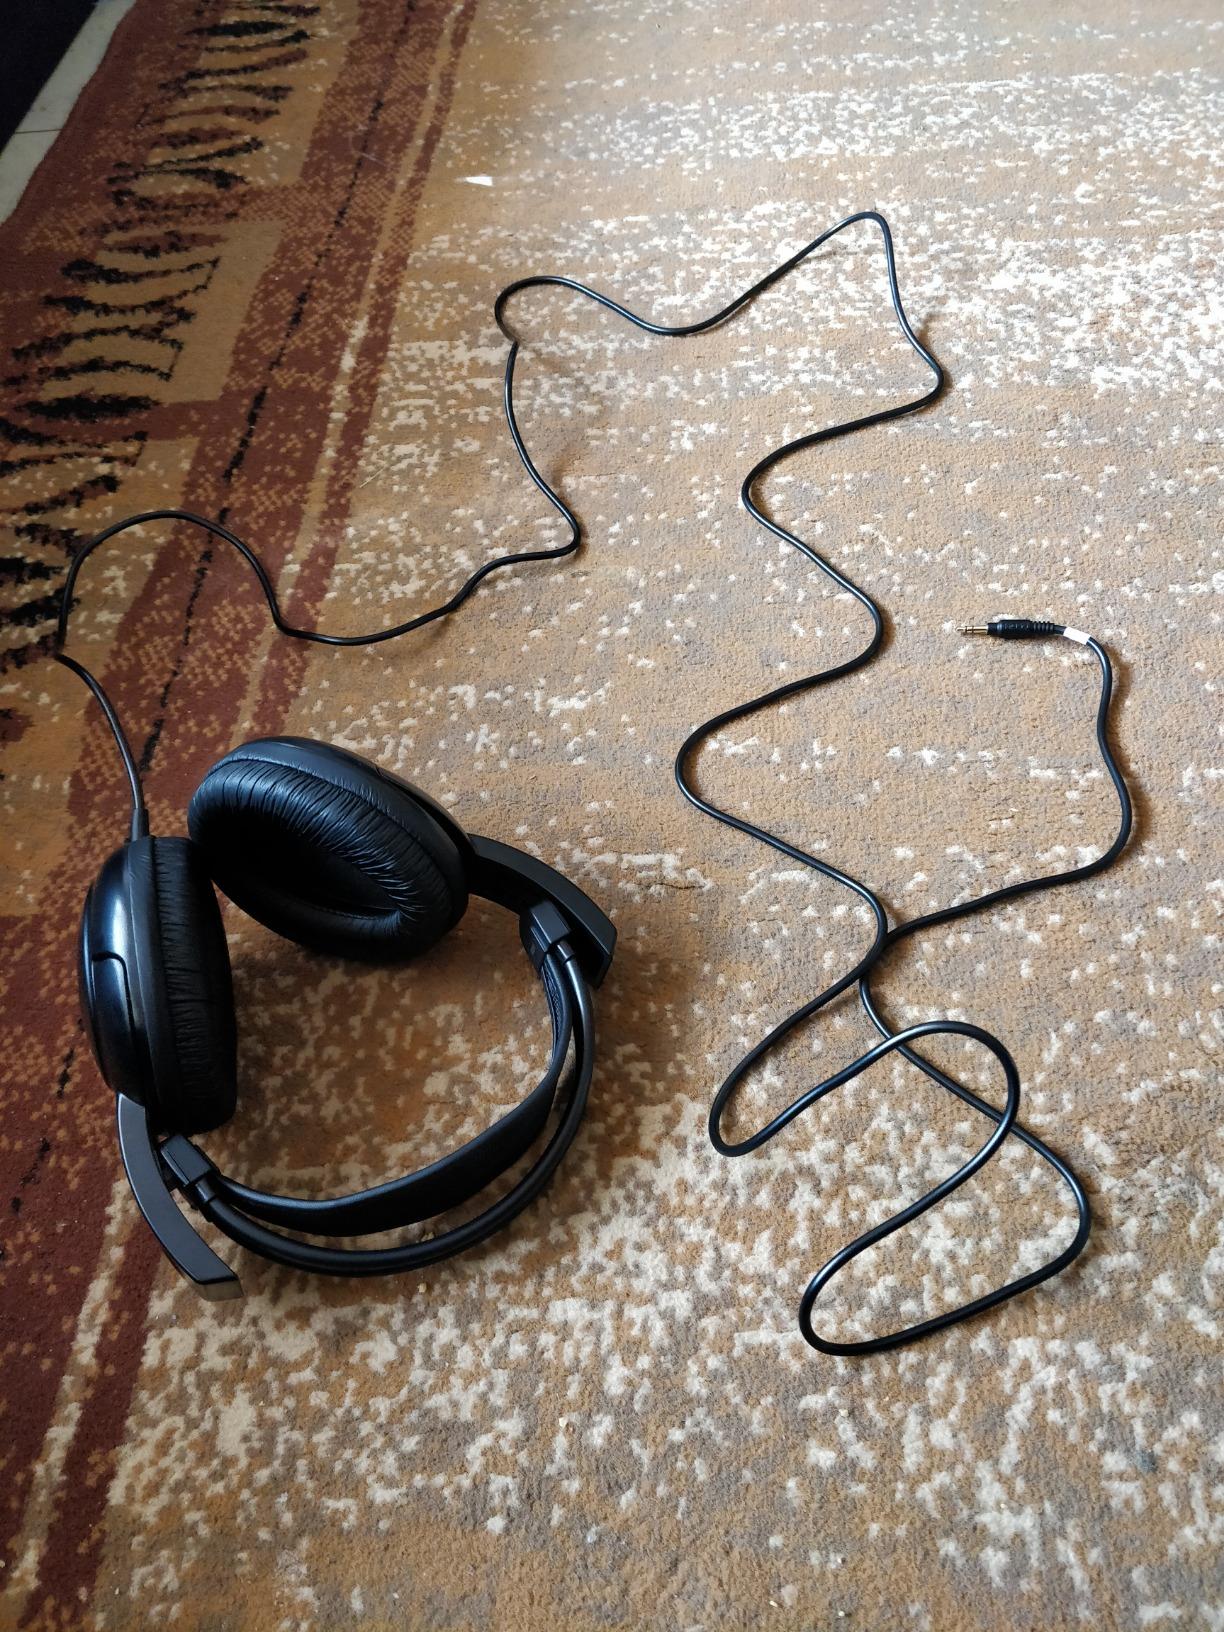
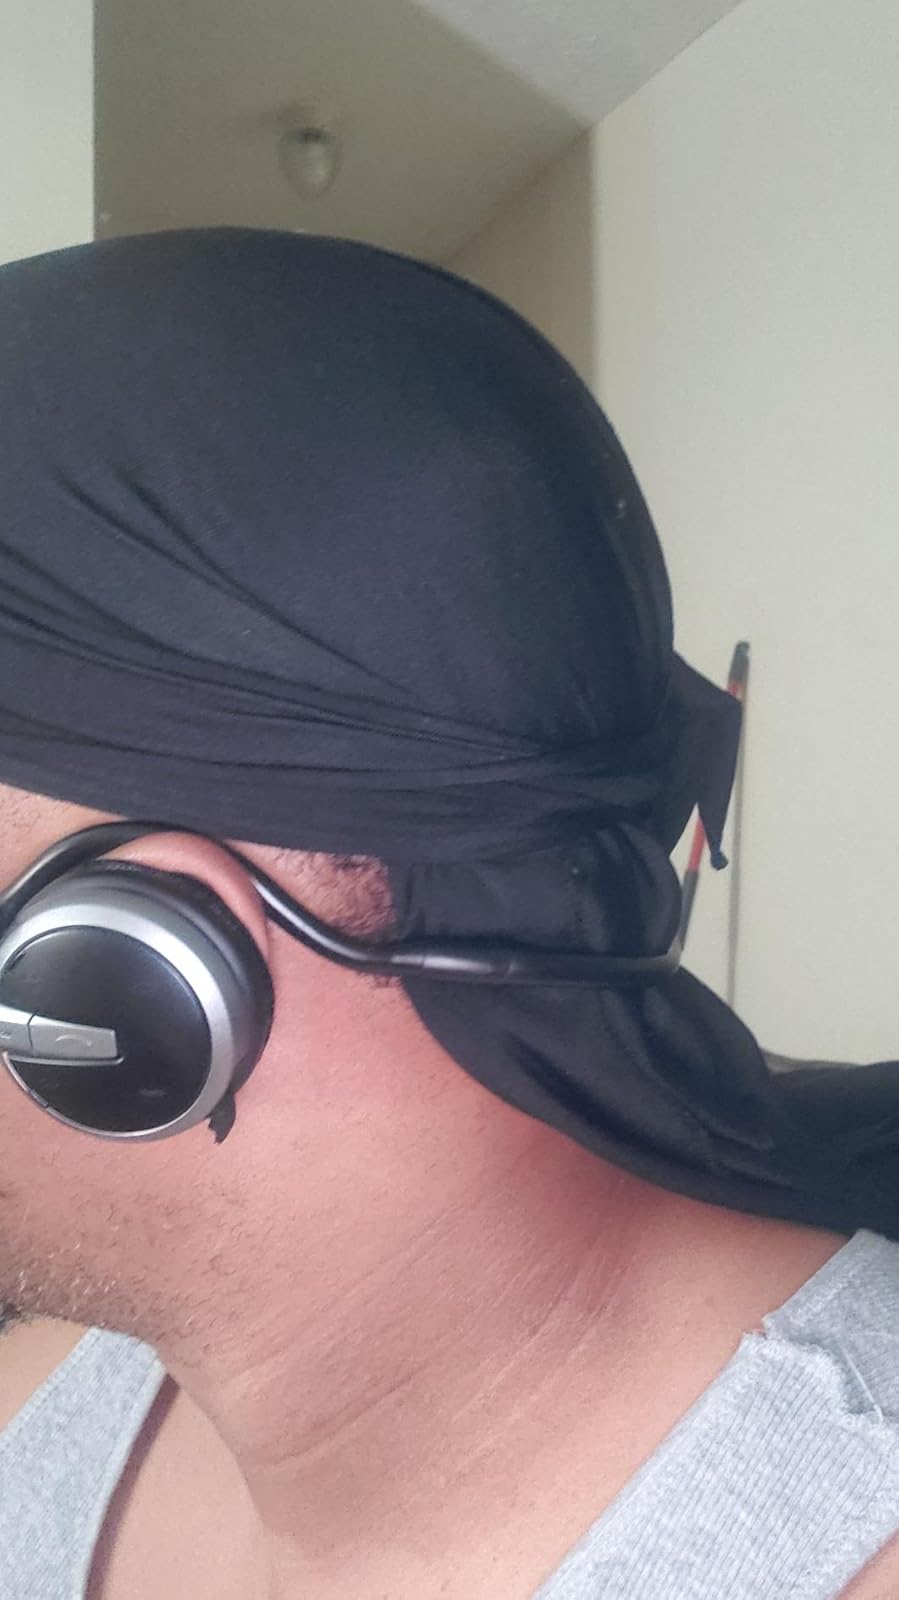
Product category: headphones
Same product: no